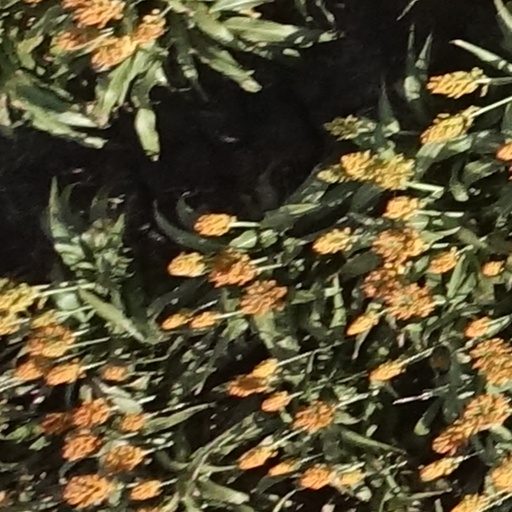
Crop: sorghum